Mary Alice

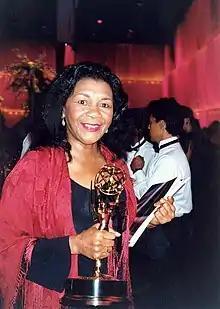
Alice at the 45th Emmy Awards Governor's Ball, 1993

Mary Alice Smith (December 3, 1936 – July 27, 2022), known professionally as Mary Alice, was an American television, film, and stage actress. Alice was known for her roles as Leticia "Lettie" Bostic on the sitcom "A Different World" (1987–1989) and Effie Williams in the 1976 musical drama "Sparkle", and won an Emmy Award for Outstanding Supporting Actress for her recurring role on the series "I'll Fly Away". Alice also performed on the stage, and received a Tony Award for Best Featured Actress in a Play for her appearance in the 1987 production of August Wilson's "Fences".